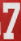
Number: 7